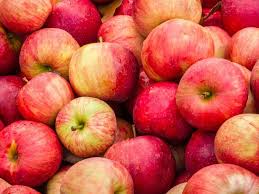
Label: Apple